Aro Confederacy

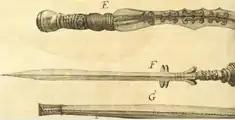
Igbo made swords acquired by Jean Barbot 1699

The exact origins of the Aro Confederacy are not precisely documented, but it is believed to have been established around the mid-17th century. The Aro people, who were part of the Igbo ethnic group, inhabited the region around present-day Arochukwu in Abia State, Nigeria. They were skilled traders and missionaries who played a pivotal role in connecting various Igbo communities. This migration and their military power, and wars with neighboring kingdoms, supported by their alliances with several related neighboring Igbo and eastern Cross River militarized states (particularly Ohafia, Edda, Abam, Abiriba, Afikpo, Ekoi, Bahumono, Amasiri, Uzuakoli etc.), quickly established the Aro Confederacy as a regional economic power.